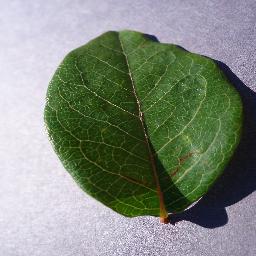
Label: Blueberry___healthy